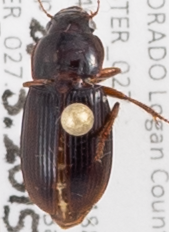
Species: Harpalus desertus
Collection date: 2015-05-28
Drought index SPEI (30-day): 2.09
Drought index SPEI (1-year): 1.594
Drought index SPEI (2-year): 1.082